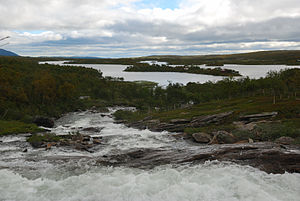
Ljungan / Bifloder fra udmundingen til fjeldet
Östra Helagsån faldned mod Öjön.
Ljungan er en 350 km lang elv i landskaperne Härjedalen, Jämtland og Medelpad i Midtsverige. Ljungan har sit udspring nordøst for Helagsfjället og flyder via søerne Storsjön, Gruckensjöarna, Flåsjön, Stor- og Lill-Börtnen, Bergstjärn, Lännässjön, Nästelsjön, Rätanssjön, Handsjön, Holmsjön og Havern mod øst for at munde ud i Bottenhavet ved Kvissleby, ca. 15 km syd for Sundsvall. Den største biflod er Gimån. Der er en del vandkraftanlæg langs Ljungan.